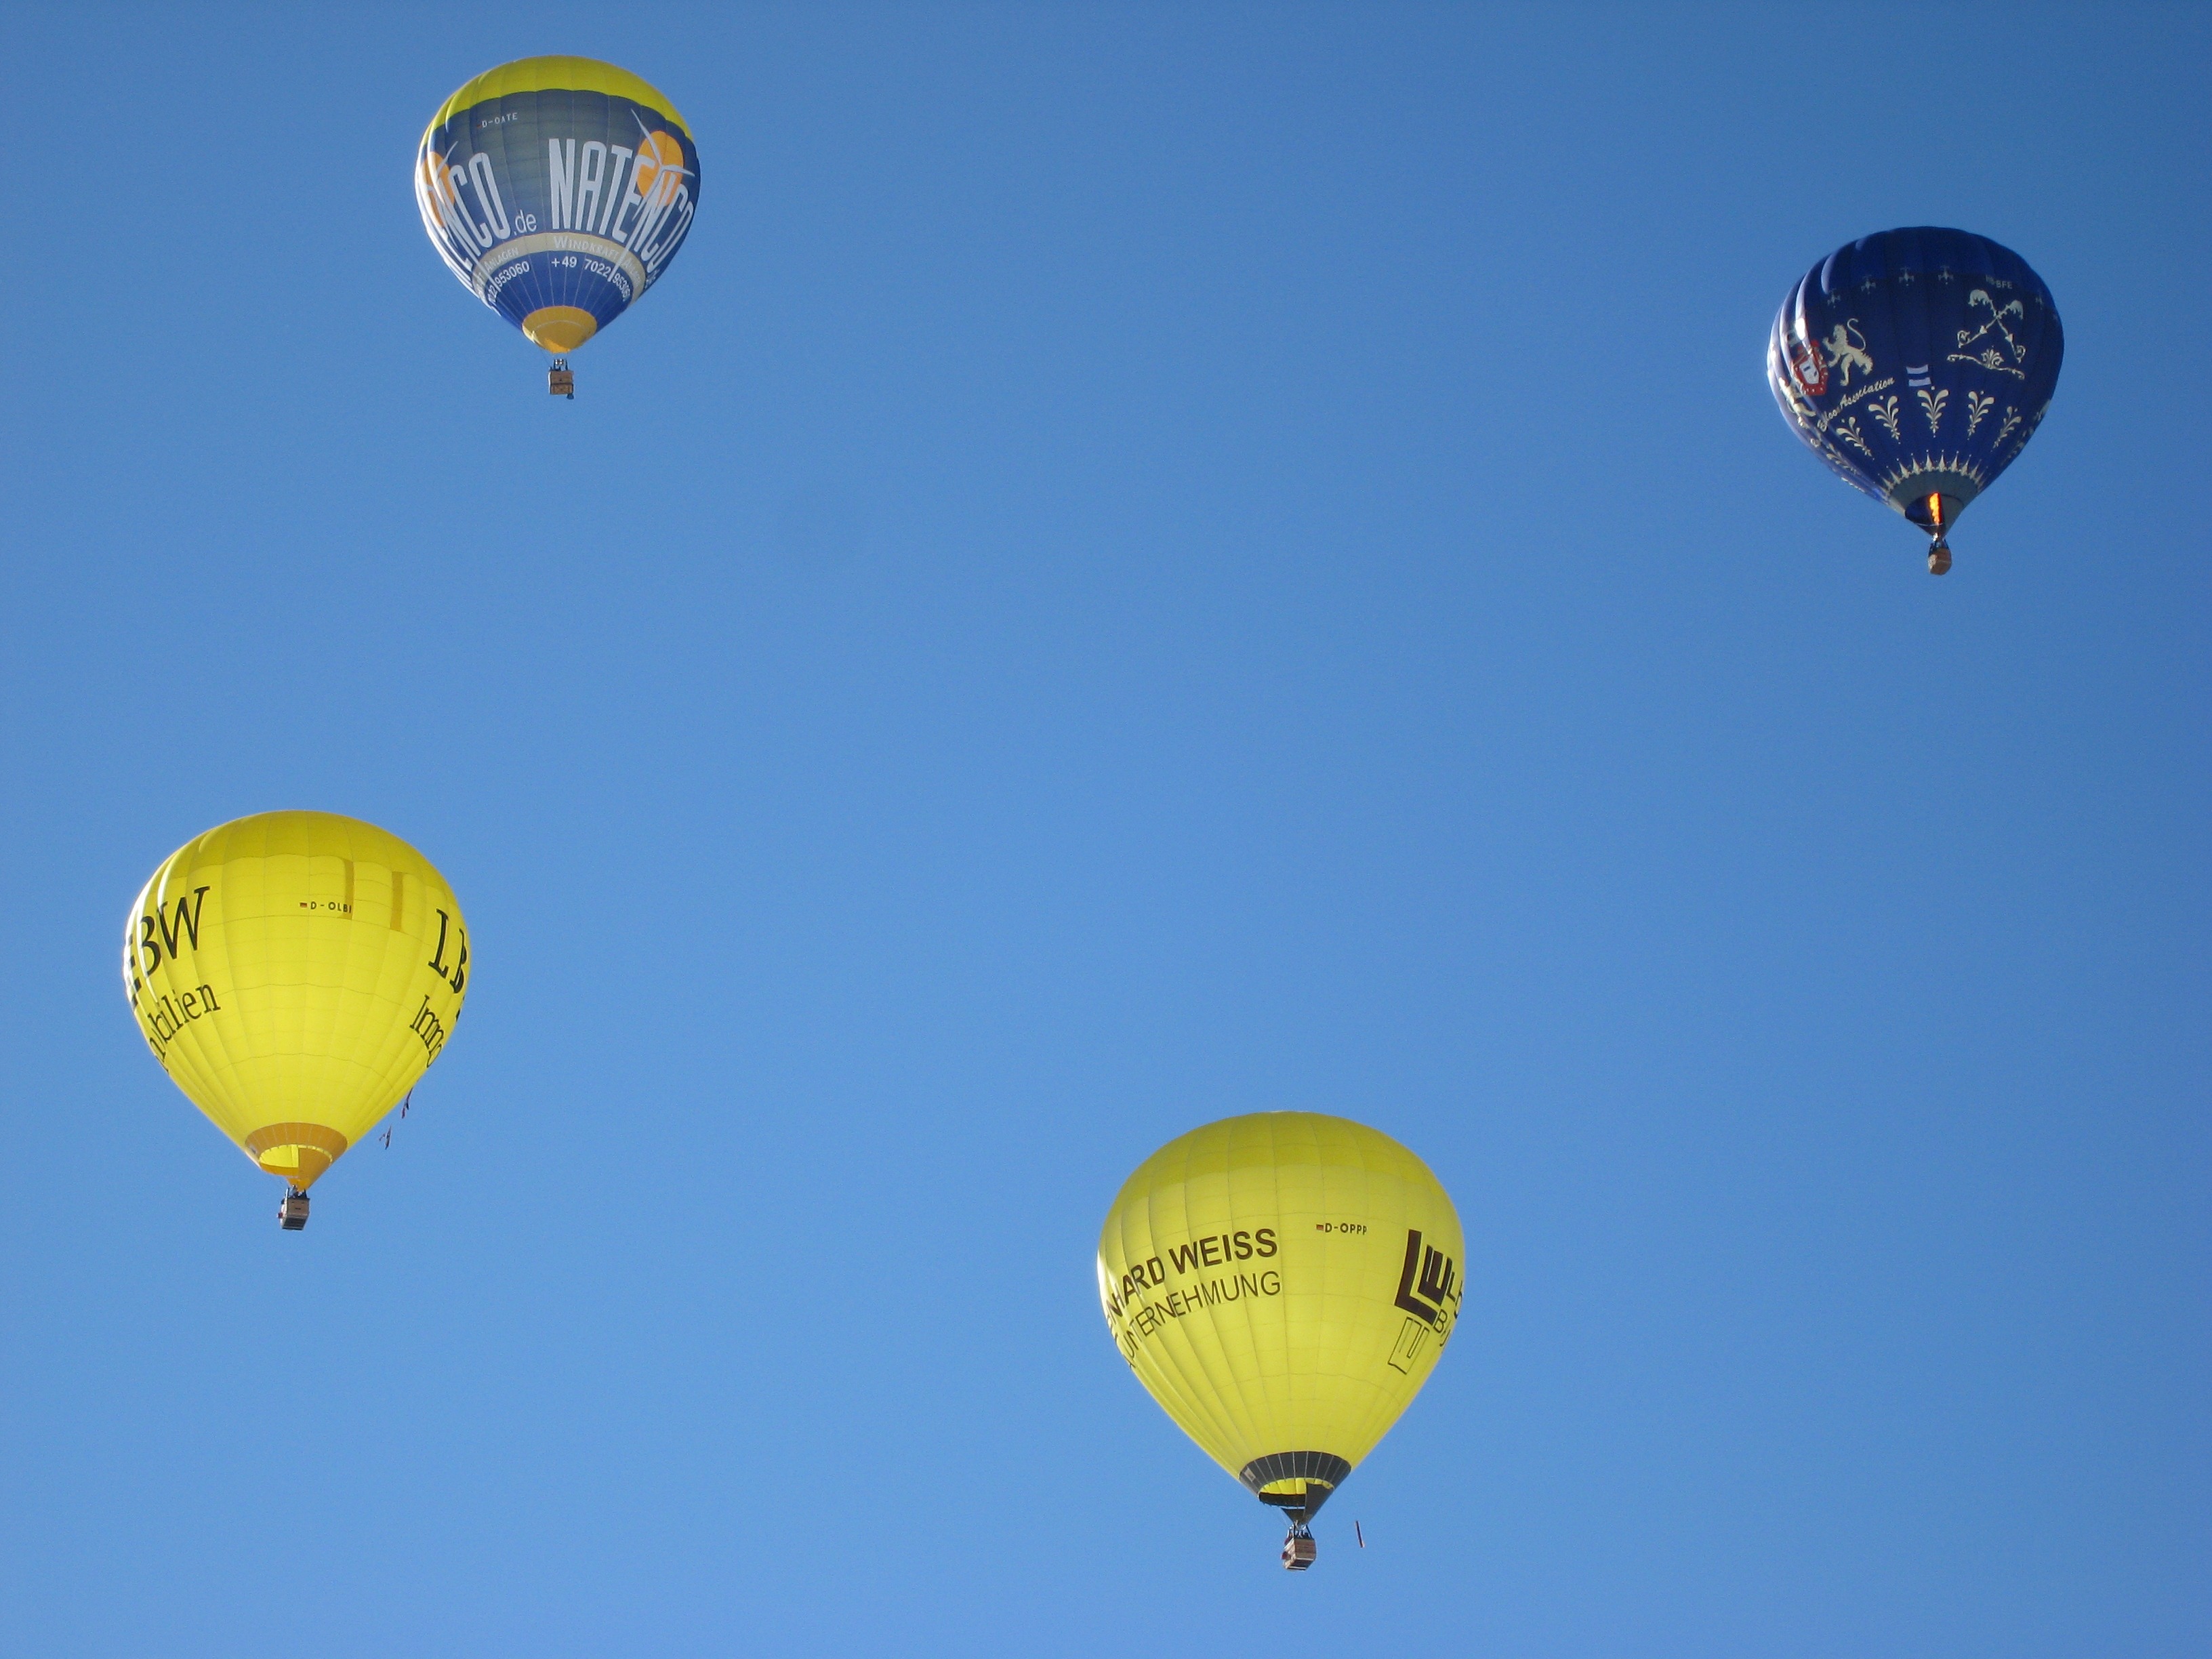
sky, balloon, hot air balloon, fly, summer, aircraft, vehicle, blue, toy, hot air ballooning, atmosphere of earth